Kees de Jager

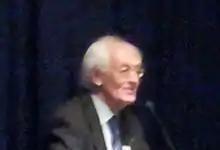
Kees de Jager in 2011

Expanding on a 1990 paper presentation at the International Skeptics Conference, de Jager published an article for "Skeptical Inquirer" where he parodies numerology. In "Adventures in Science and Cyclosophy", de Jager claims that many times pseudoscientific reasoning ignores coincidences dealing with the relationship between objects when there are unlimited data points. He states that measurements surrounding the Great Pyramids have been used to show a relationship with astronomy. To do so, he explains, anyone can use the law of large numbers to relate to anything one would want, to try and prove there is some connection. As an illustration, he uses the example of his bicycle and the cosmos. Enthusiasts in this formula have created a website that allows visitors to submit data to replicate de Jager's experiment.